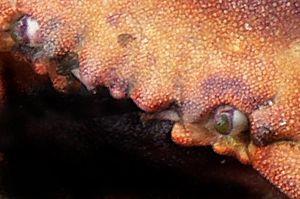
Oeil du crabe ""Dormeur"" (Cancer pagurus)"
Le crabe dormeur ou dormeur ou poupard, poupart, plus connu des gastronomes sous le nom de tourteau et parfois aussi appelé crabe-de-lune ou poing-clos ou clos-poing, ou encore ouvet, a pour nom scientifique Cancer pagurus. Attention, « crabe dormeur » s'utilise aussi pour le Dromia personata.